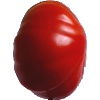
Label: Tomato 3